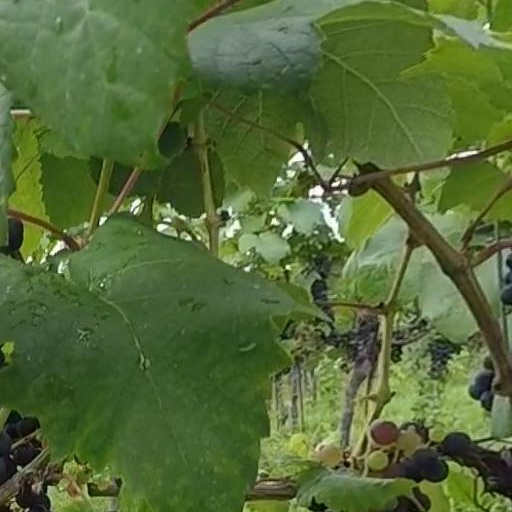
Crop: grape